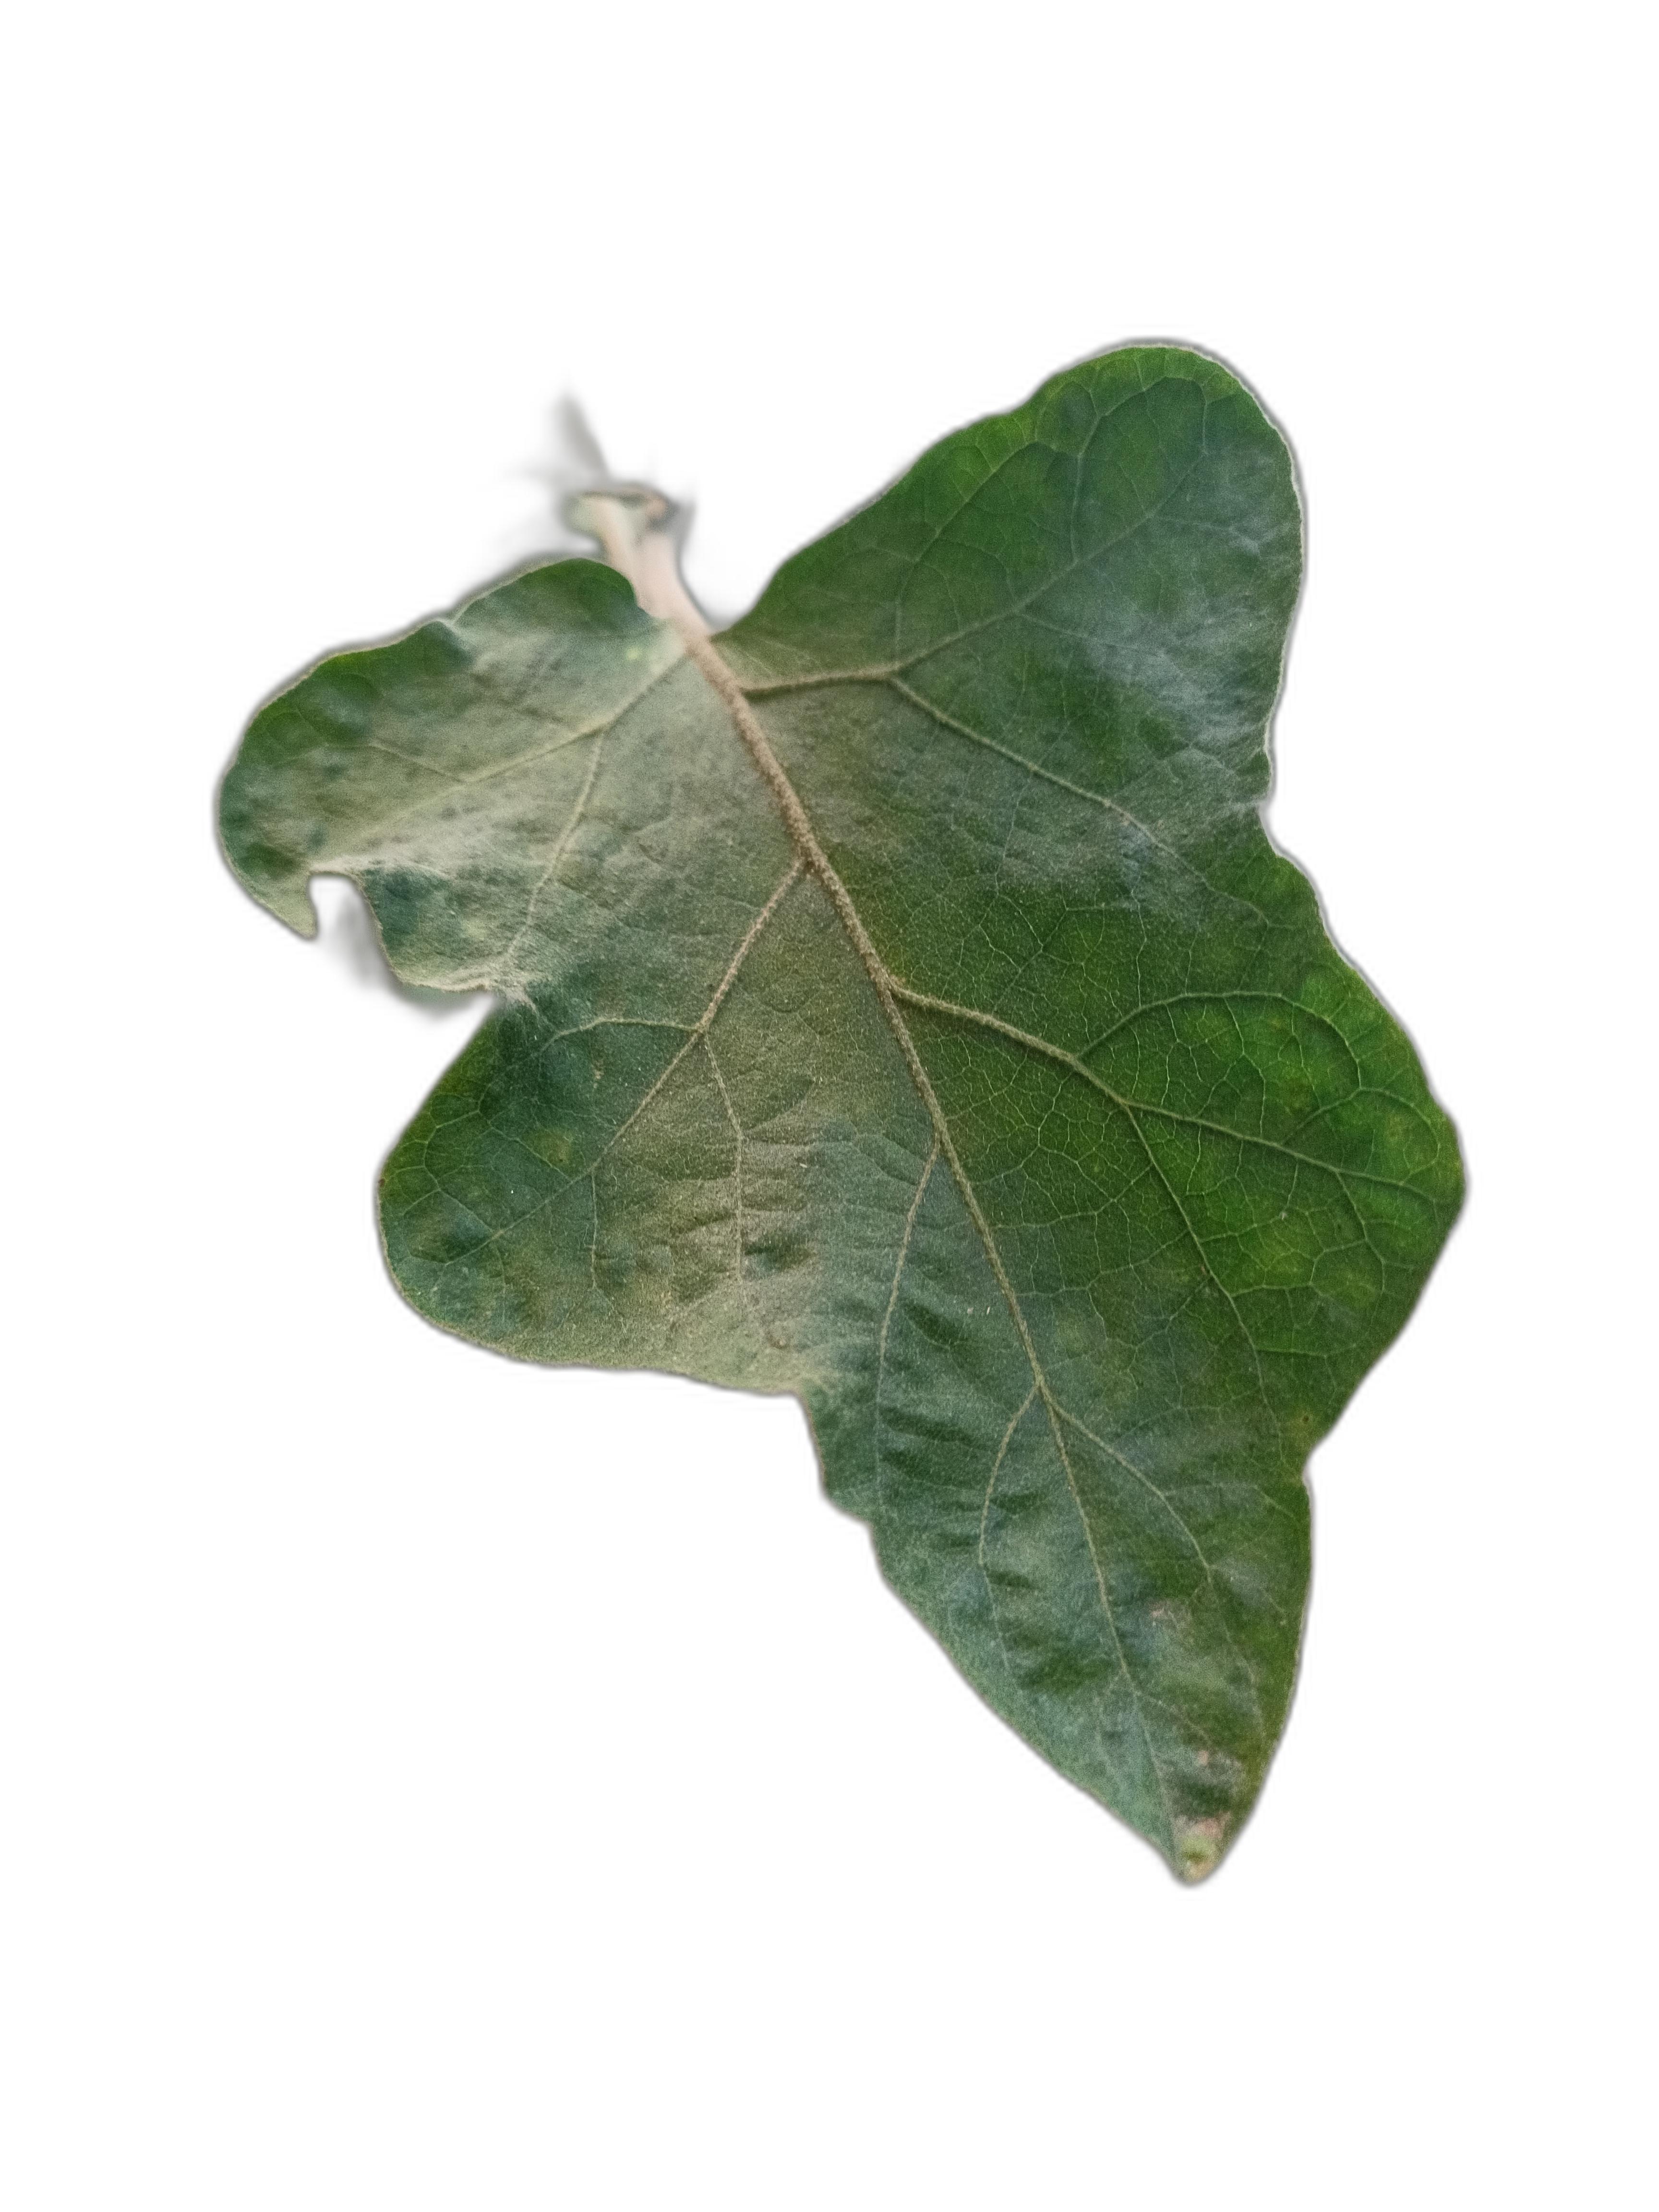
Label: Leaf Spot Disease